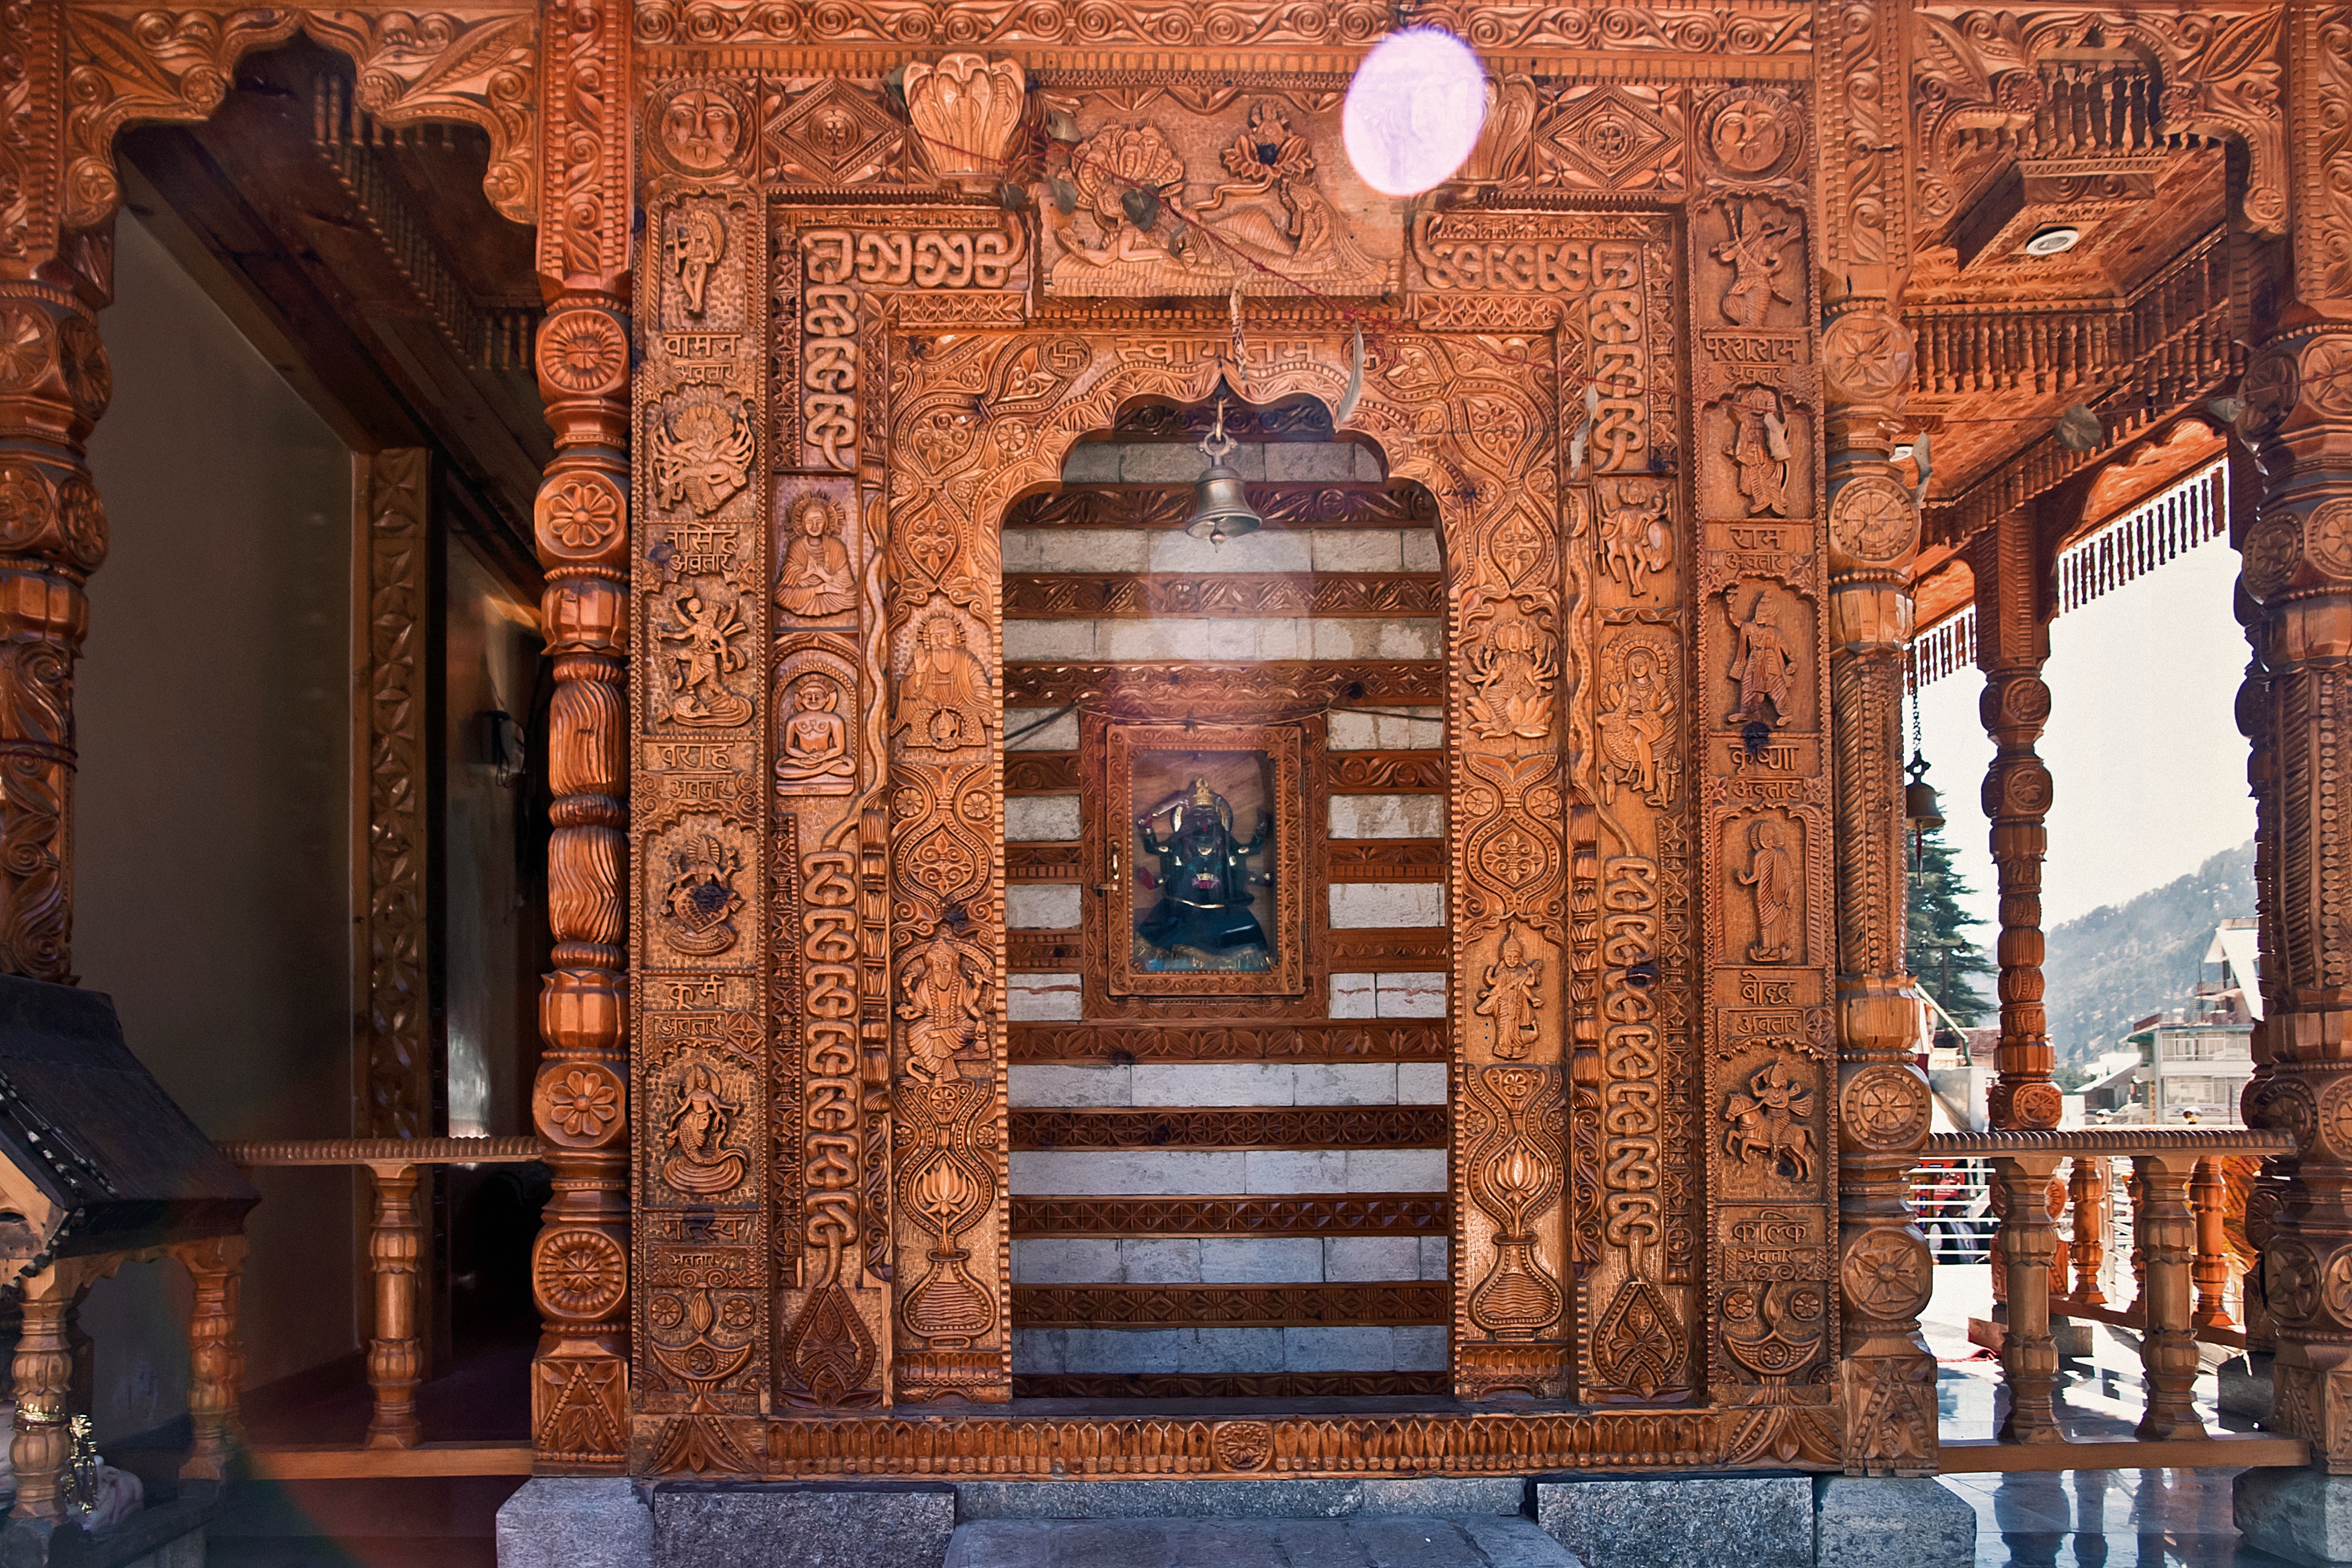
outdoor, architecture, structure, wood, building, palace, travel, arch, column, asia, place of worship, outside, temple, altar, india, carving, estate, kullu, kali, hindu temple, ancient history